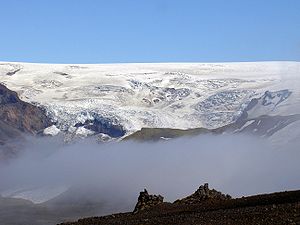
Mýrdalsjökull
Mýrdalsjökull
Mýrdalsjökull er den fjerde største gletsjer på Island og ligger i nærheden af bygden Vík í Mýrdal ca. 180 km fra Reykjavík på Islands sydlige kyst. Dens udløber i vest er den vulkanske Eyjafjallajökull. Mýrdalsjökulls areal er 595 km² og højeste punkt er 1.493 meter over havet.